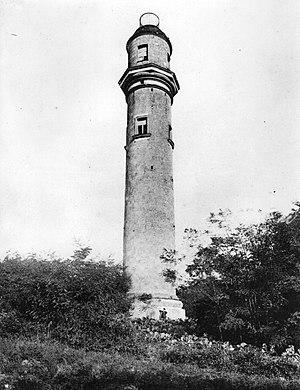
Carte postale de La Tour en 1900, vue côté ouest
La Tour de Cornillé est un édifice située à Cornillé-les-Caves, en France.